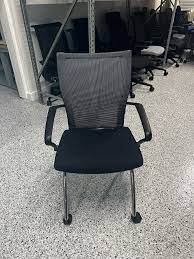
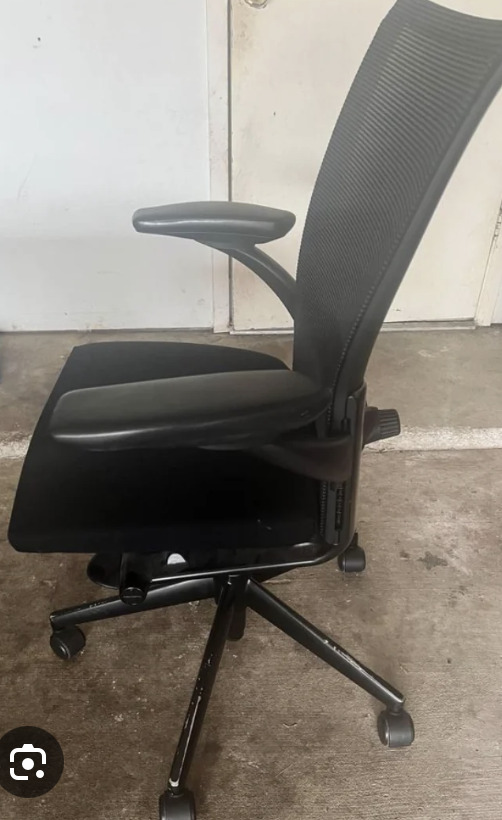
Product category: items_chair
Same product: yes